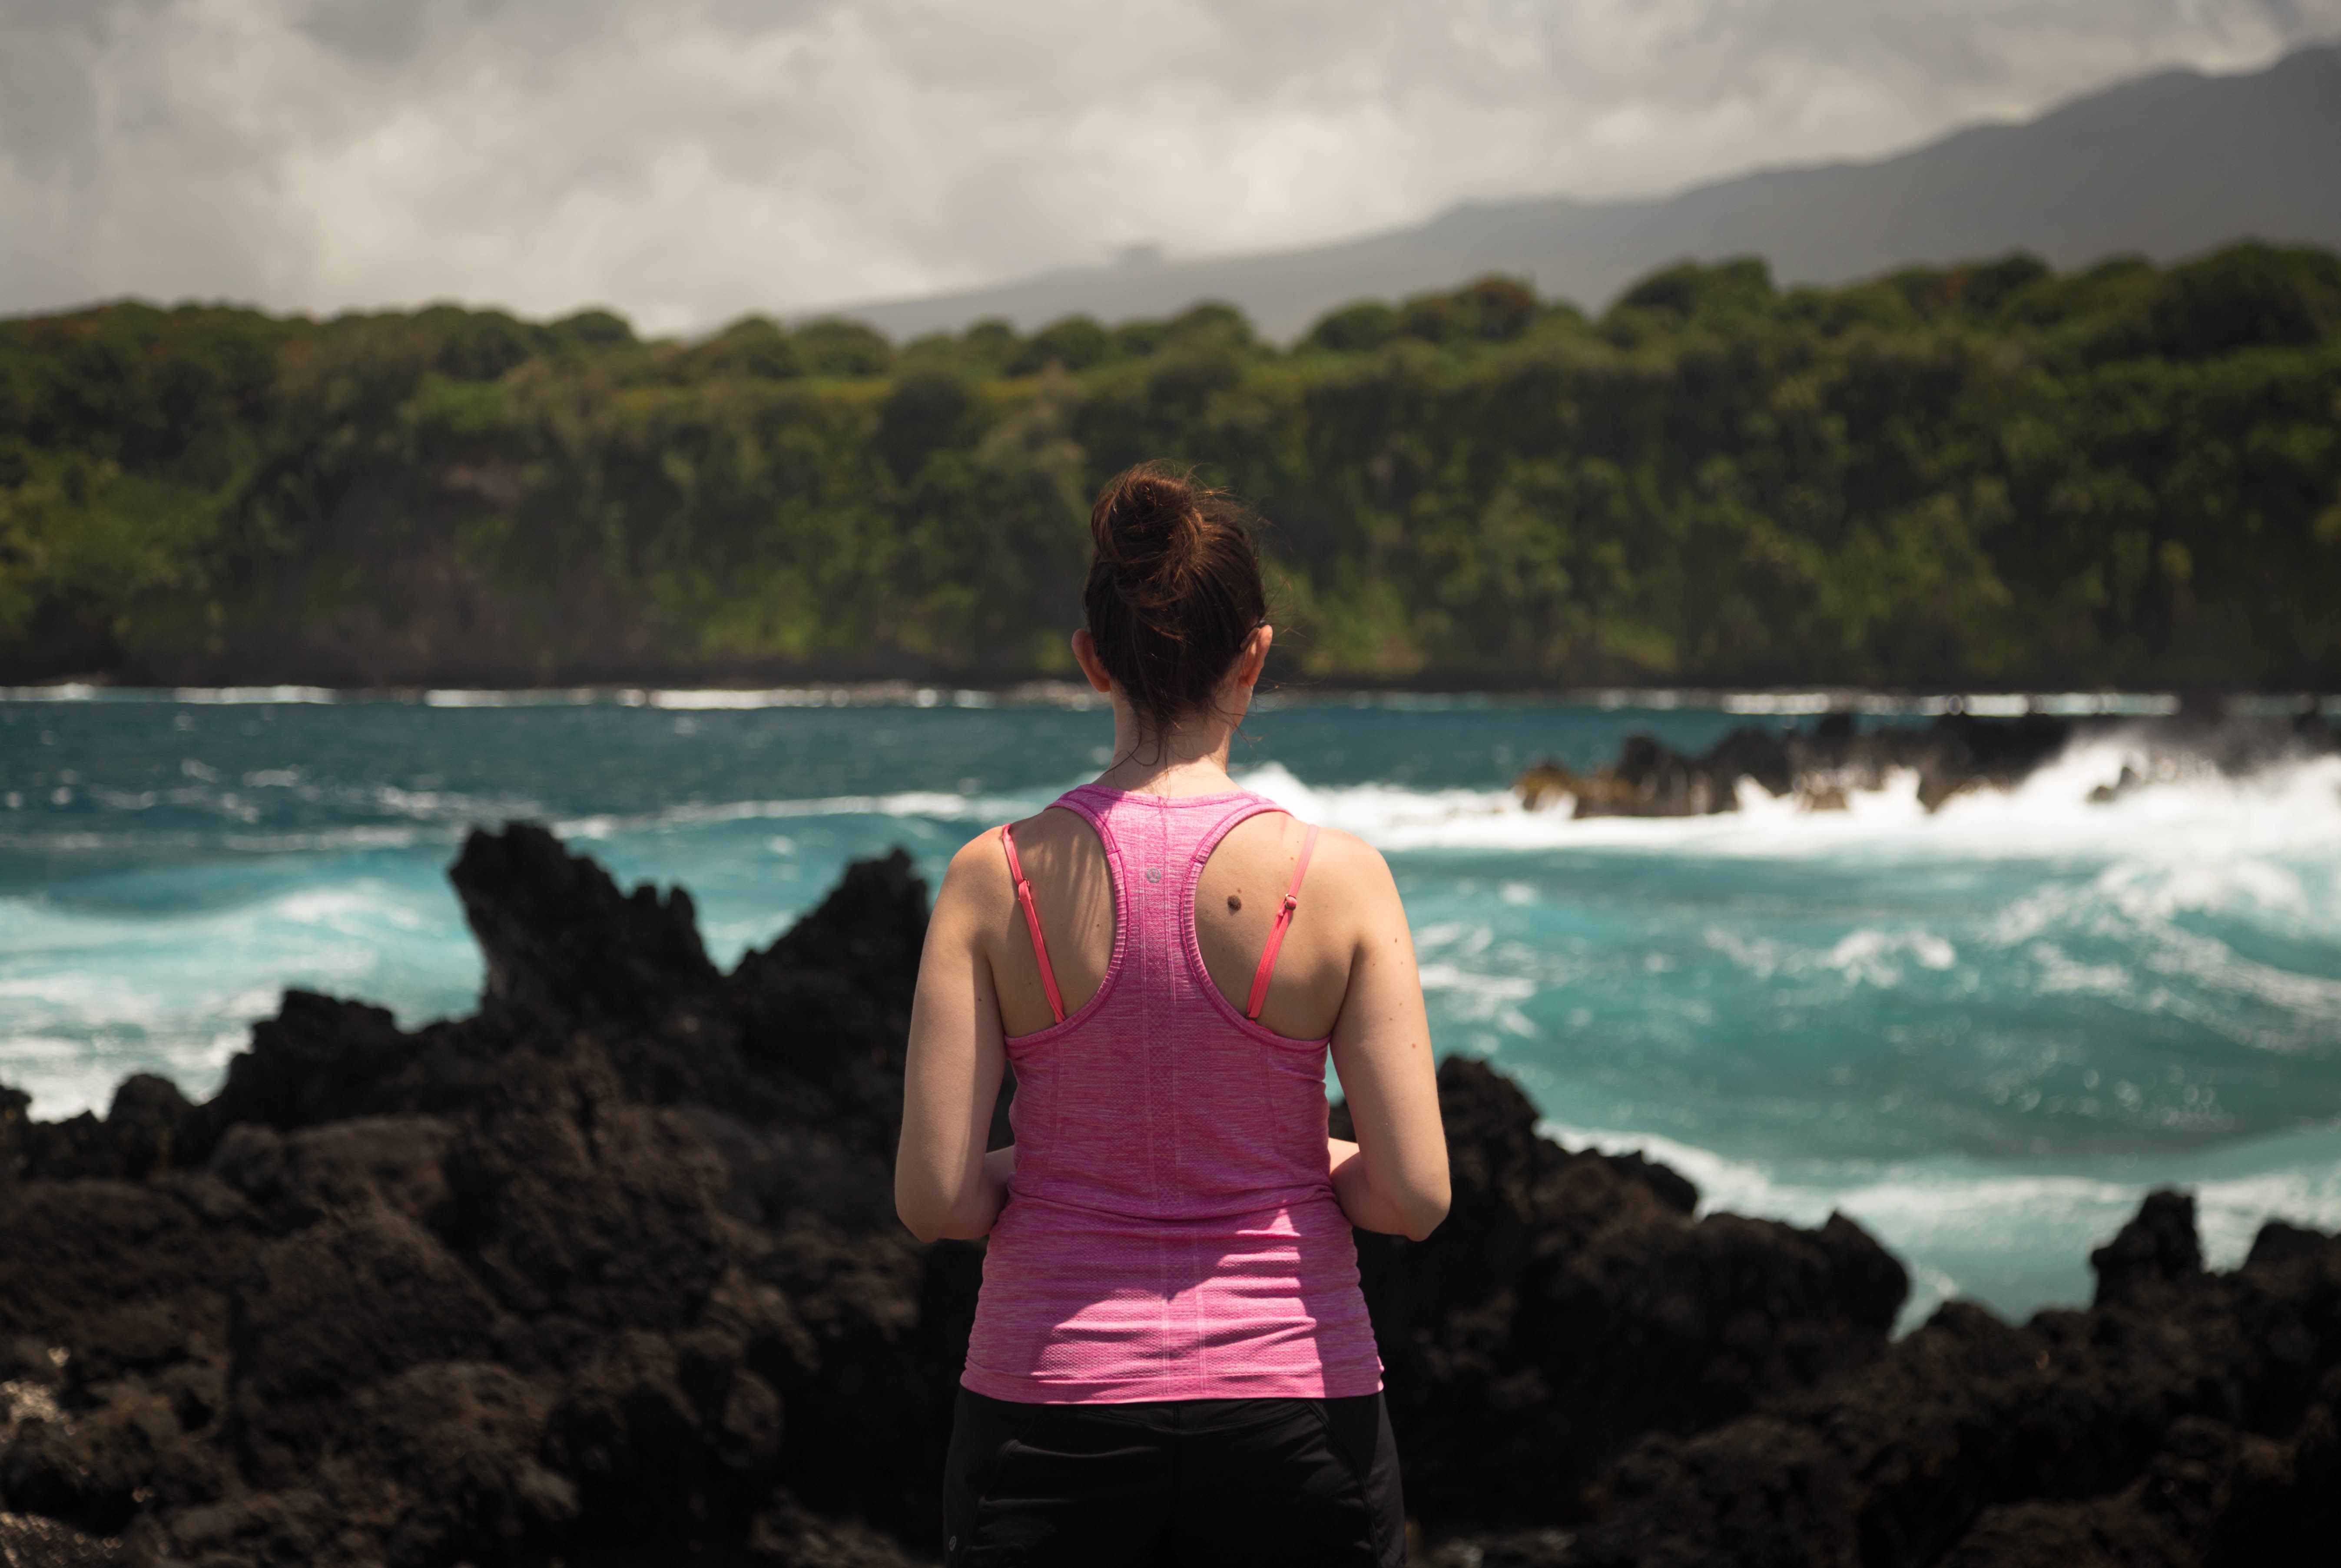
beach, sea, coast, ocean, cloud, woman, sunlight, shore, wave, vacation, bay, wafe, physical fitness